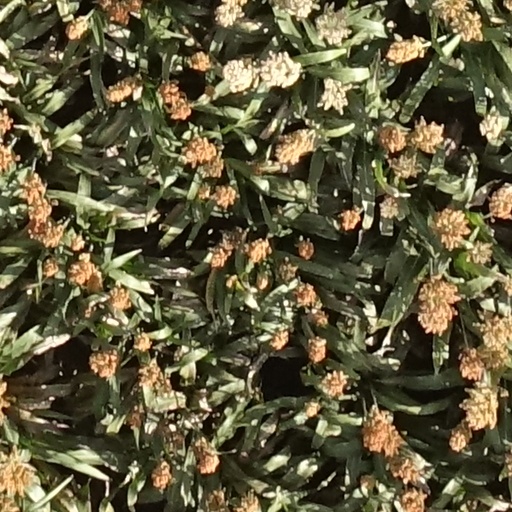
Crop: sorghum